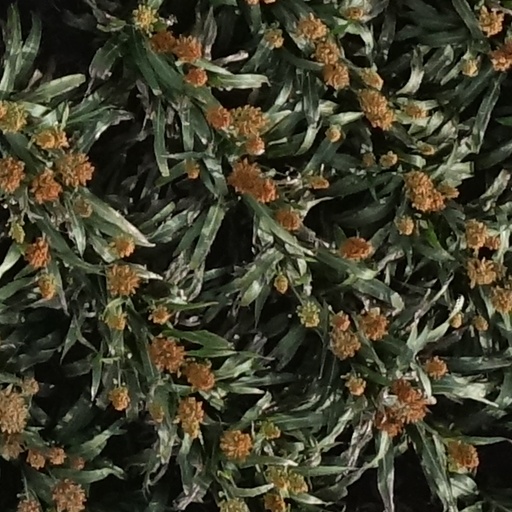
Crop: sorghum